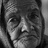
Emotion: neutral